Bell Witch

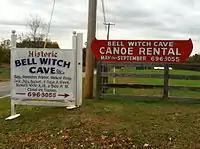
Signs at the entrance to the Bell Witch Cave promote ghost tourism in Adams, Tennessee.

A prophecy was reported by May 1903 that the witch could return on the centennial of the Bell family arrival in Tennessee. In response to an August 1903 article from Memphis, "The Springfield Herald" expressed that no one in the local area was concerned with a return of the Bell Witch and made a charge of plagiarism towards the Memphis paper. The "Herald" also stated the copyright for Ingram's work had passed to his son Tolbert who was working at The Denver Times. By September, the local paper was again incredulous as the spirit was not reported to have returned in August.